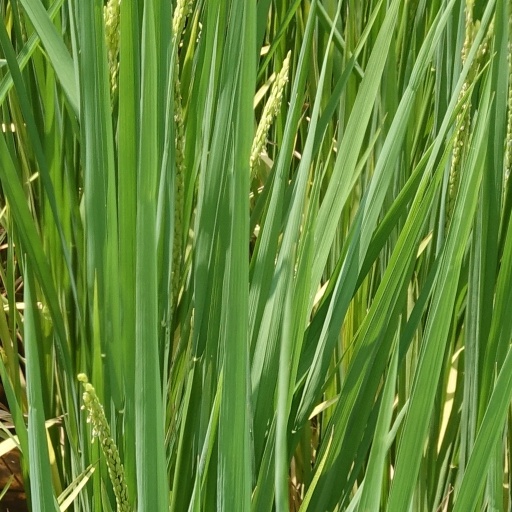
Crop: rice